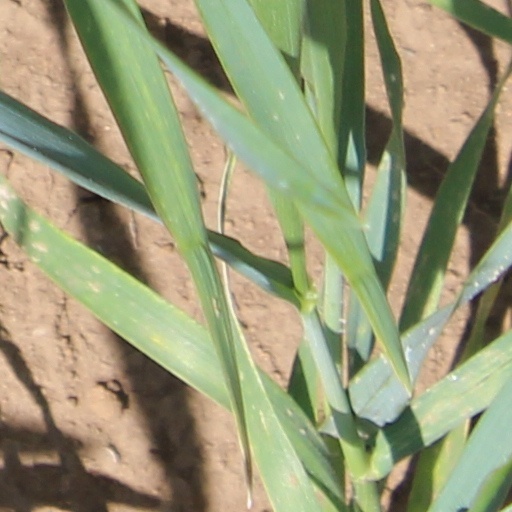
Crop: wheat